Matt Slauson

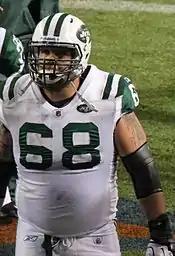
Slauson with the Jets

The New York Jets selected Slauson with their sixth round pick in the 2009 NFL draft. The Jets offensive line coach Bill Callahan previously coached Slauson at Nebraska and considered him versatile, athletic, and durable. Slauson was signed to a four-year deal by the team in May. Slauson would appear in three regular season games in 2009 playing at the guard and center positions respectively.